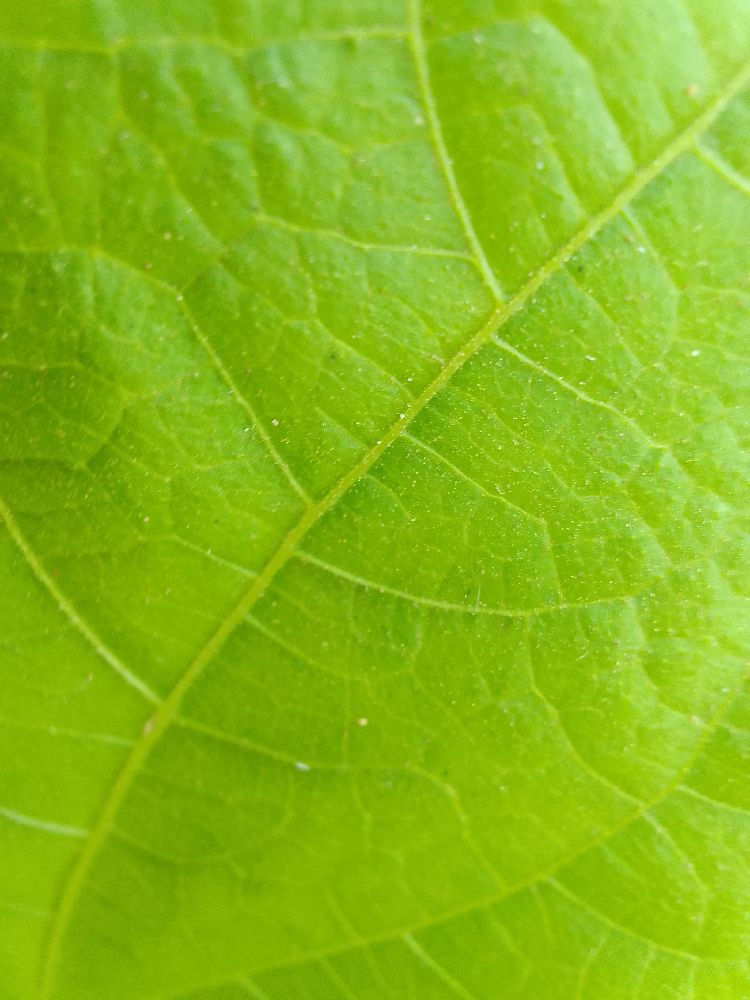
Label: healthy